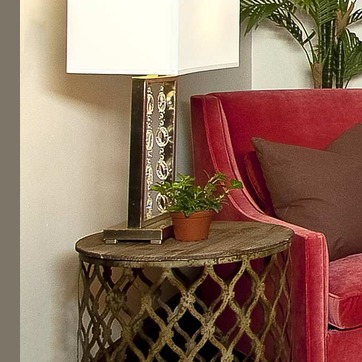
Material: foliage